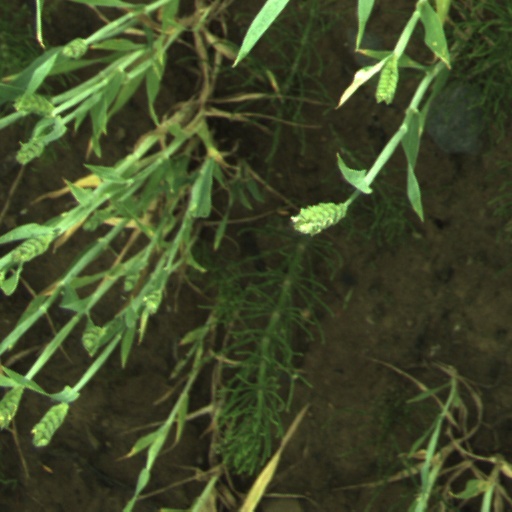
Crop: wheat